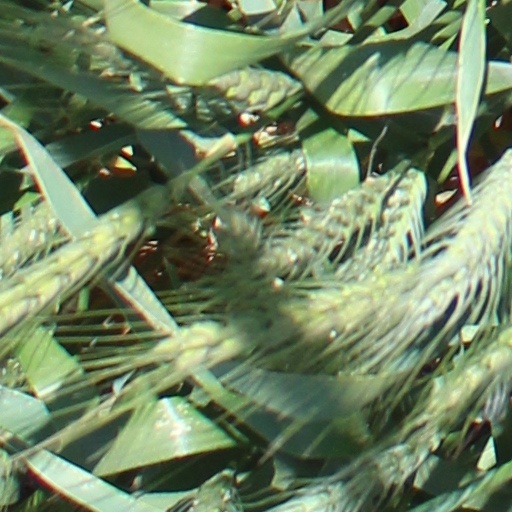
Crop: wheat